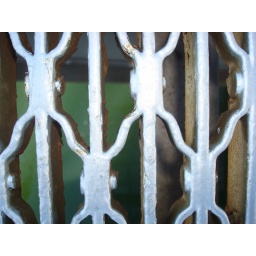
water under bridge